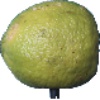
Label: limes